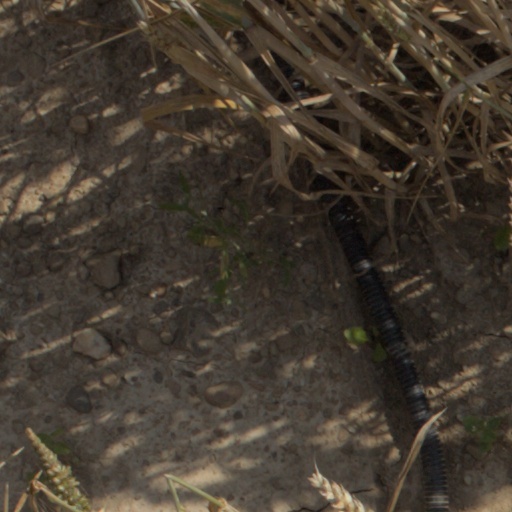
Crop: wheat